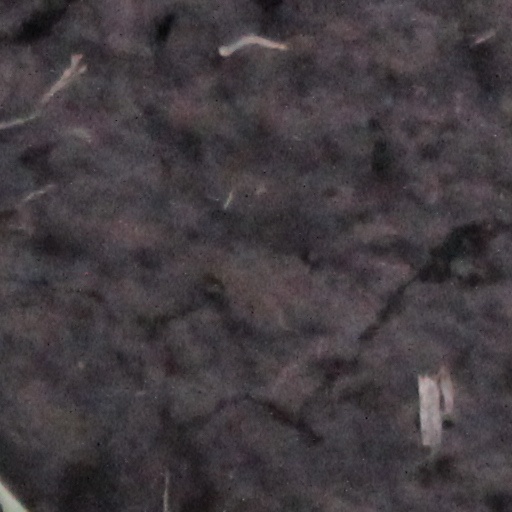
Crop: wheat